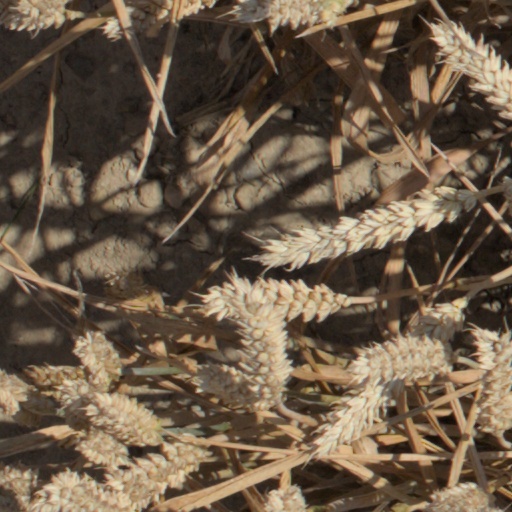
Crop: wheat